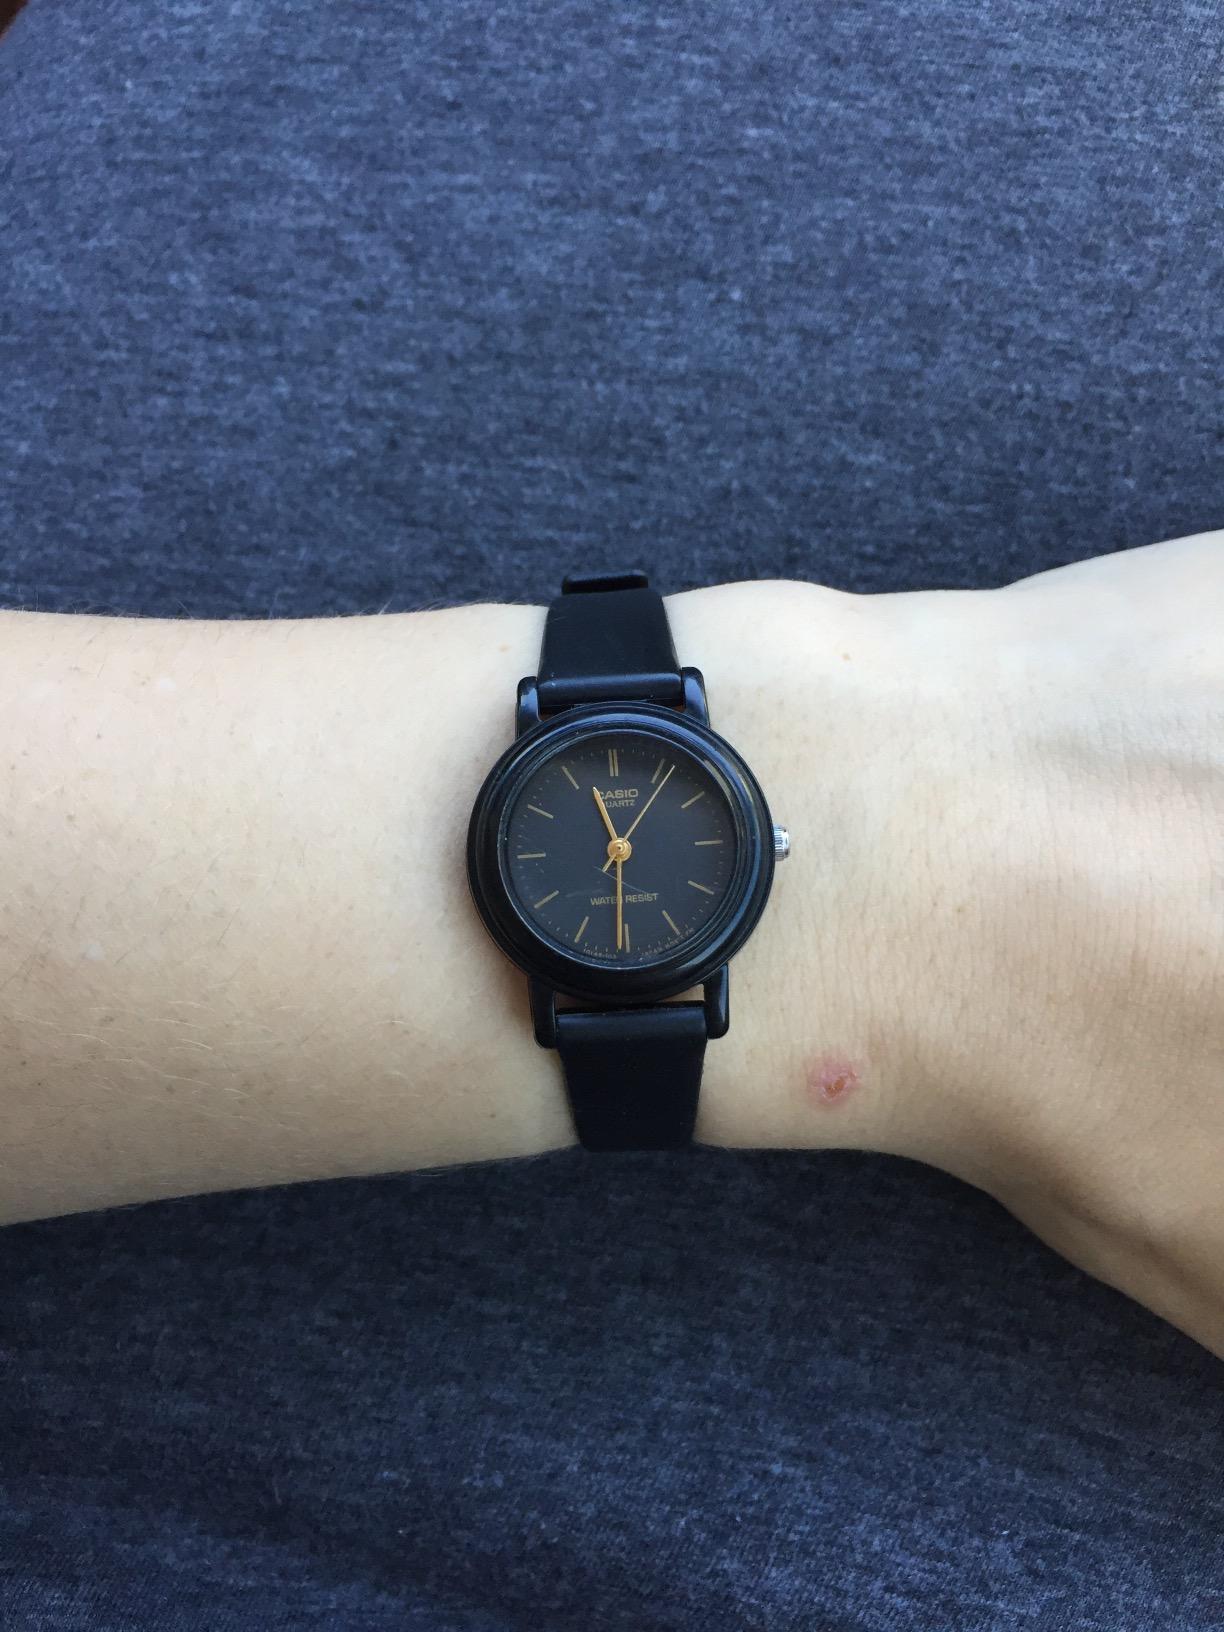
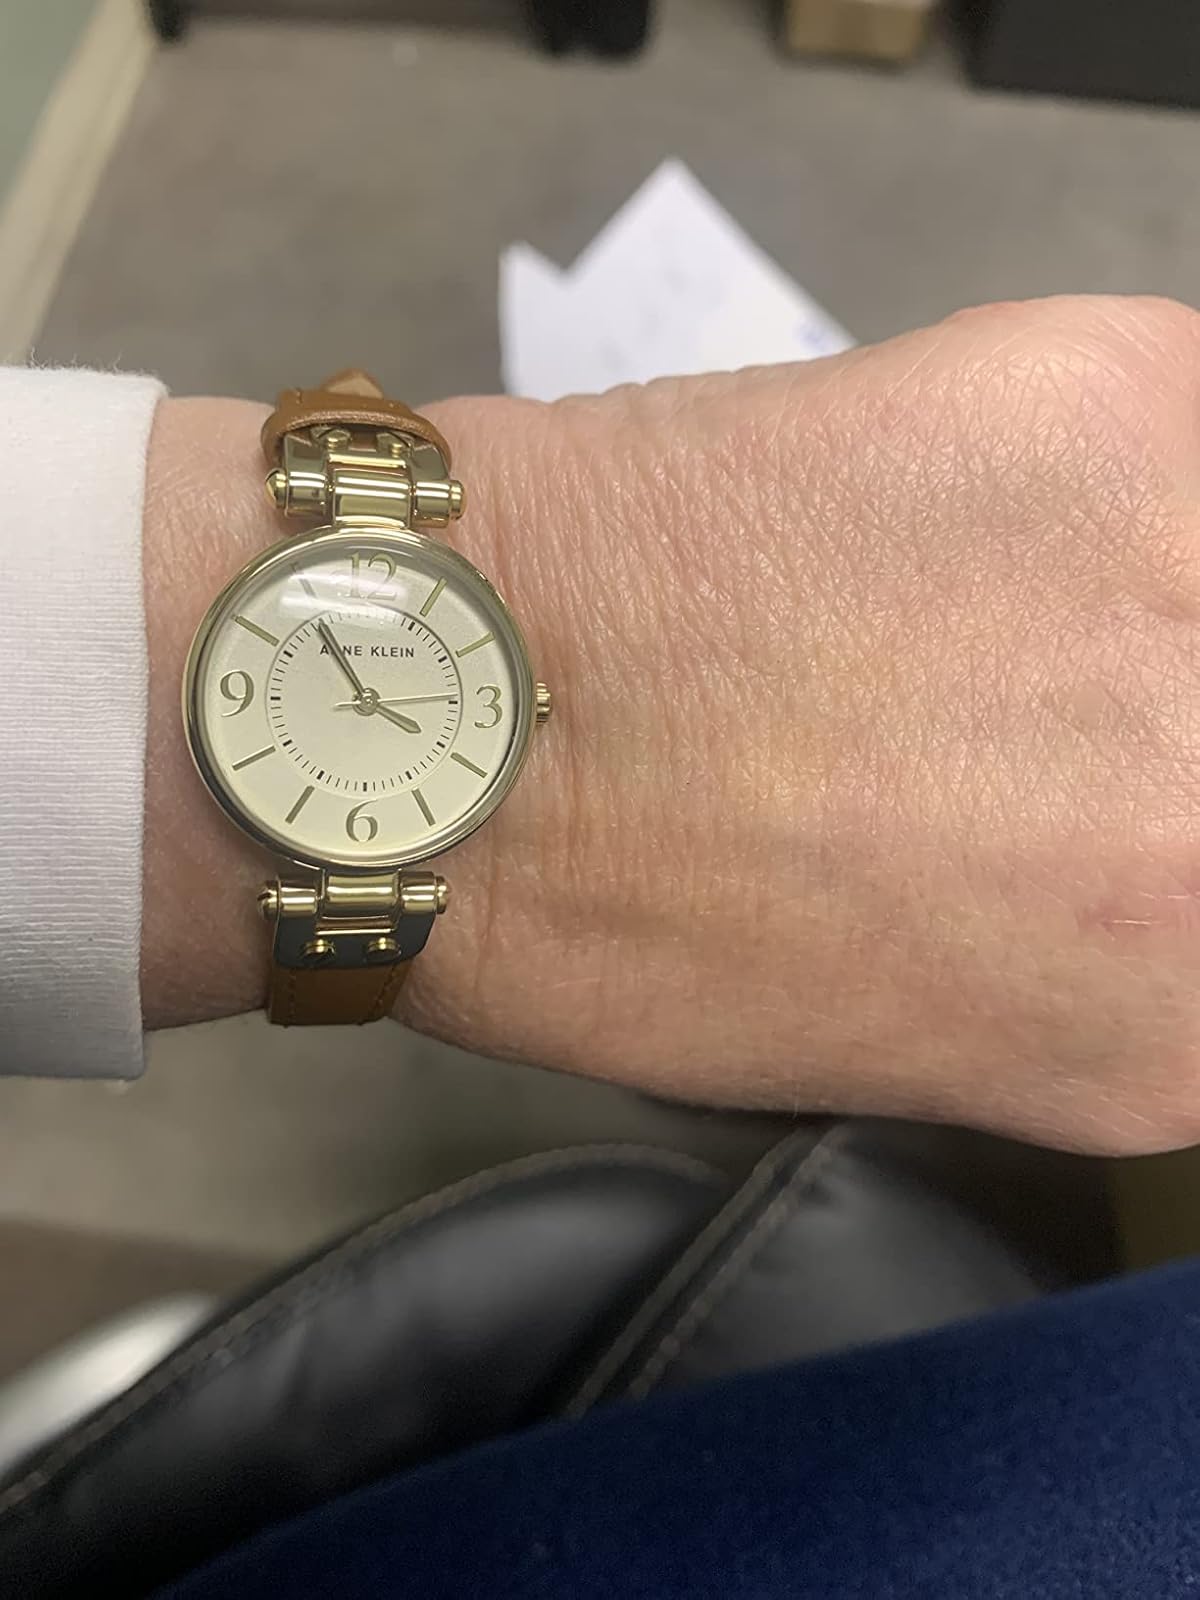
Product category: accessories_watch
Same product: no